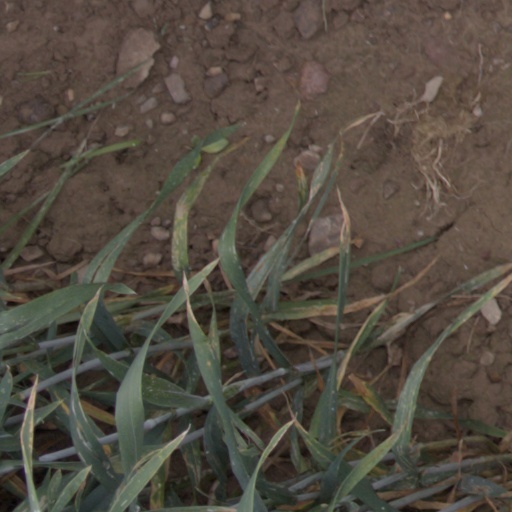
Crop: wheat